Museum of Transport and Communication

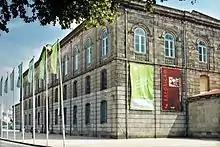
Alfândega Nova main entrance

The Museum of Transport and Communication is a museum in Porto, northern Portugal, founded in 1992. The museum is located in the Alfandega Nova building (the New Customs House), dating from 1860, located beside the Douro River.